Mehmet Ali Sanlıkol

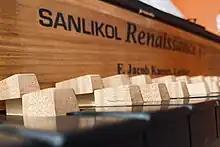
"SANLIKOL Renaissance 17", a digital microtonal keyboard conceived and designed by Mehmet Ali Sanlıkol

The Boston Globe calls Sanlıkol's music "colorful, fanciful, full of rhythmic life, and full of feeling" and "not touristy, but rather sophisticated, informed, internalized", "...and he (Sanlıkol) is another who could play decisive role in music’s future in the world." He is a full-time faculty member at the New England Conservatory (NEC). He is also the director of the Intercultural Institute at NEC and the project director/curator of Nilüfer Municipality Dr. Hüseyin Parkan Sanlıkol Musical Instruments Museum.